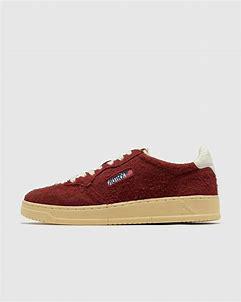
Brand: Autry
Model: Action Shoes Autry Action Medalist 1 Mid